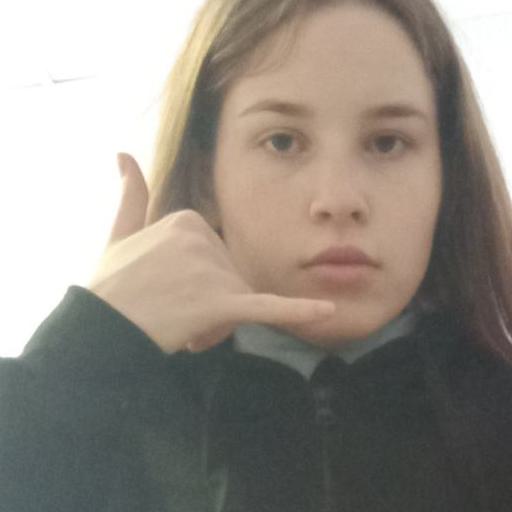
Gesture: call